Doctors Against Animal Experiments

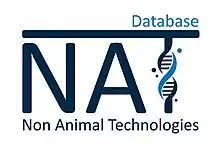
NAT - Database: Non Animal Technologies

In order to avoid animal testing and promote animal-free research, the association published the NAT (Non-Animal-Technologies) database on animal-free research methods on July 29, 2020 with 250 entries at the time. The database currently (as of December 2023) contains almost 1,900 entries. According to the association, conventional literature databases are still dominated by research that uses animals while non-animal methods are drowning in a flood of animal testing studies. The association says that the full potential of modern human-based research methods has not yet been exploited - countless animals continue to suffer and die in animal experiments, even though suitable animal-free methods exist.